Dea Norberg

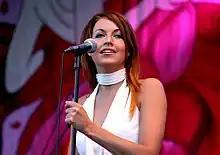
Dea Norberg during a concert

Andrea Heléne "Dea" Norberg (born 3 March 1974 in Bräkne-Hoby, Sweden) is a Swedish singer and choirgirl who sang in most of Sweden's Eurovision Song Contest entries during the 2000s.